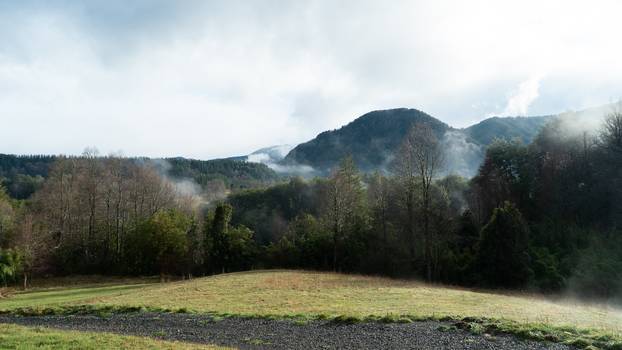
Label: No Watermark